Touch typing

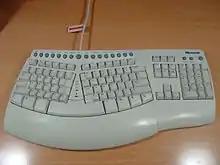
Microsoft Natural Keyboard Pro,

Original layouts for the first few mechanical typewriters were in alphabetical order (ABCDE etc.) Changes were made, mostly responding to suggestions from telegraphists who were among the first users. Common letters were moved towards the center and into the upper row. The view that the layout was intentionally redesigned to slow down the operator, to prevent jamming the mechanism, is widespread but not correct.